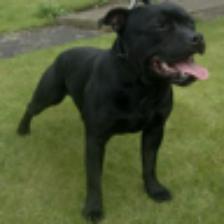
Label: NonHuman